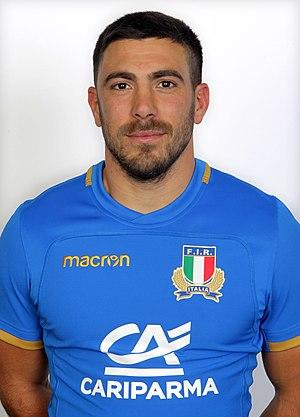
Edoardo Gori, né le 5 mars 1990 à Borgo San Lorenzo, est un joueur de rugby à XV italien évoluant au poste de demi de mêlée avec l'équipe d'Italie et avec le club du Benetton Trévise.